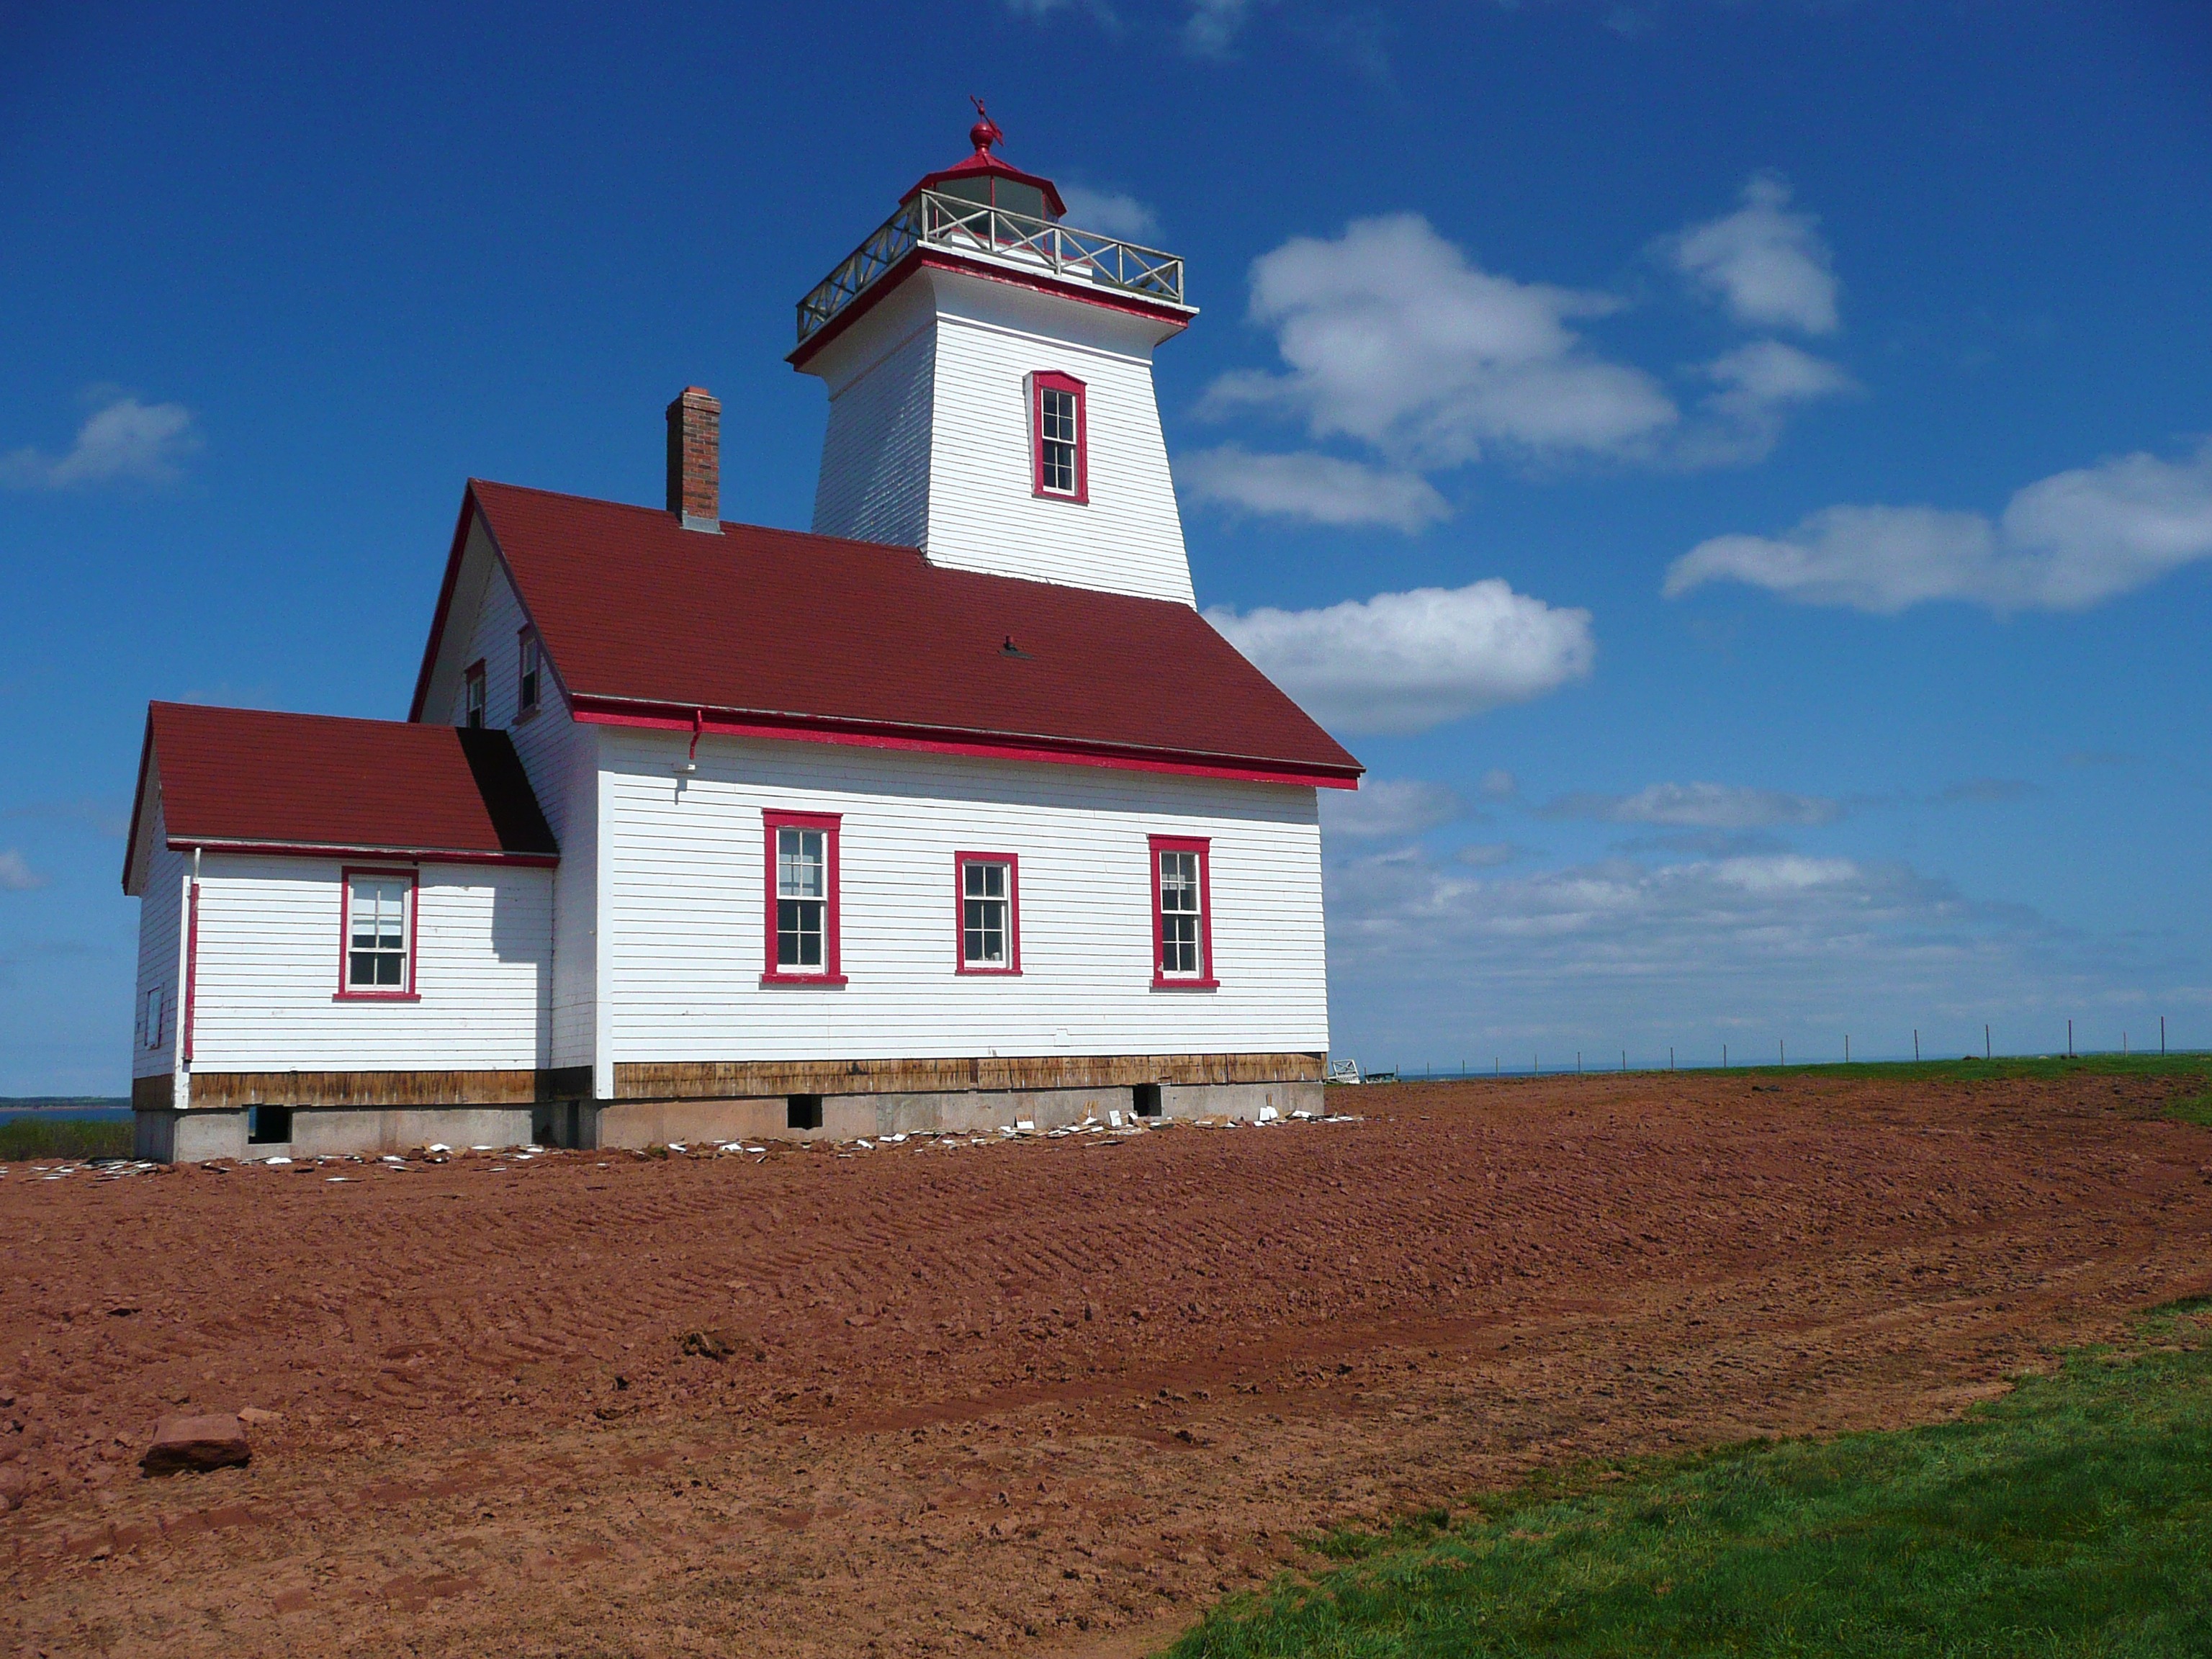
light, lighthouse, farm, building, coastline, shoreline, tower, landmark, beacon, nautical, canada, safety, navigation, maritime, rural area, prince edward island